Geology of Jamaica

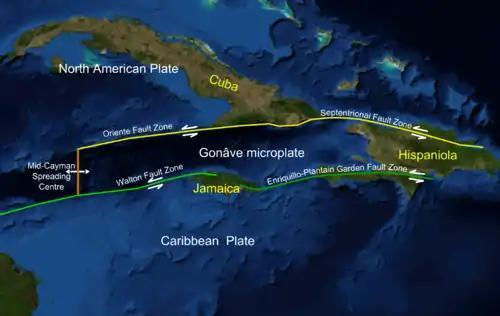
The position of Jamaica relative to major strike-slip fault zones

During the Late Miocene, the northeastern margin of the Caribbean Plate began to collide with the Bahamas Platform. This caused the formation of a two new strike-slip fault zones between the island of Hispaniola and the Mid-Cayman Spreading Center west of Jamaica, the Enriquillo-Plantain Garden fault zone and the Walton fault zone. These fault zones now form part of the southern boundary of the Gonâve Microplate. The major right-stepping offset between the fault zones formed a restraining bend and led to transpression and uplift that is still active today and is the reason that the island of Jamaica is now well above sea level.